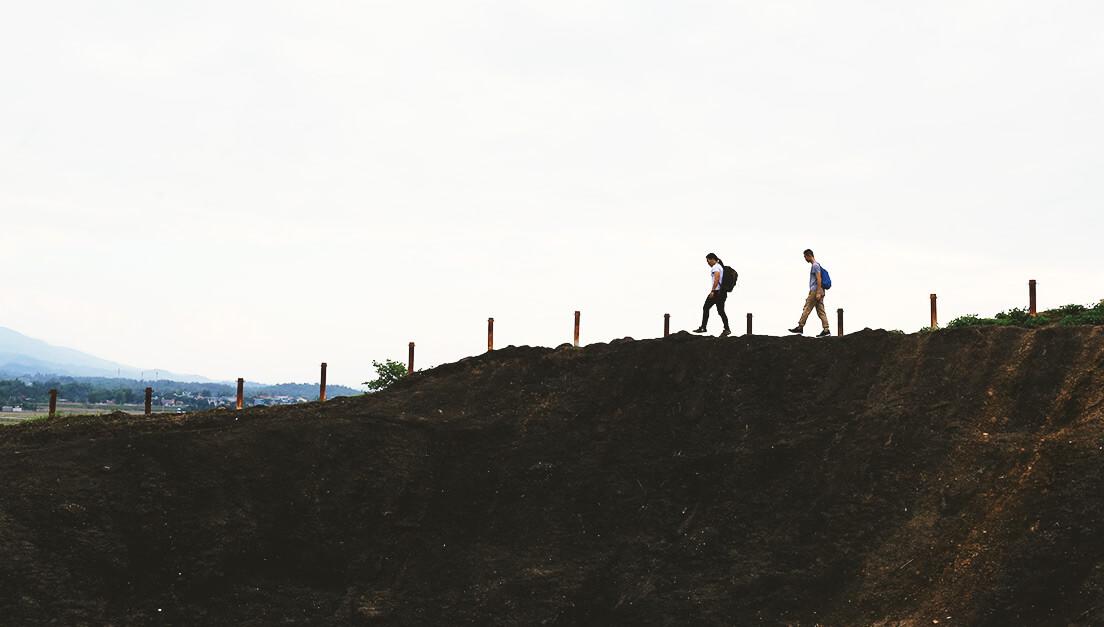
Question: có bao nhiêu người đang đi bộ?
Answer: có hai người đang đi bộ